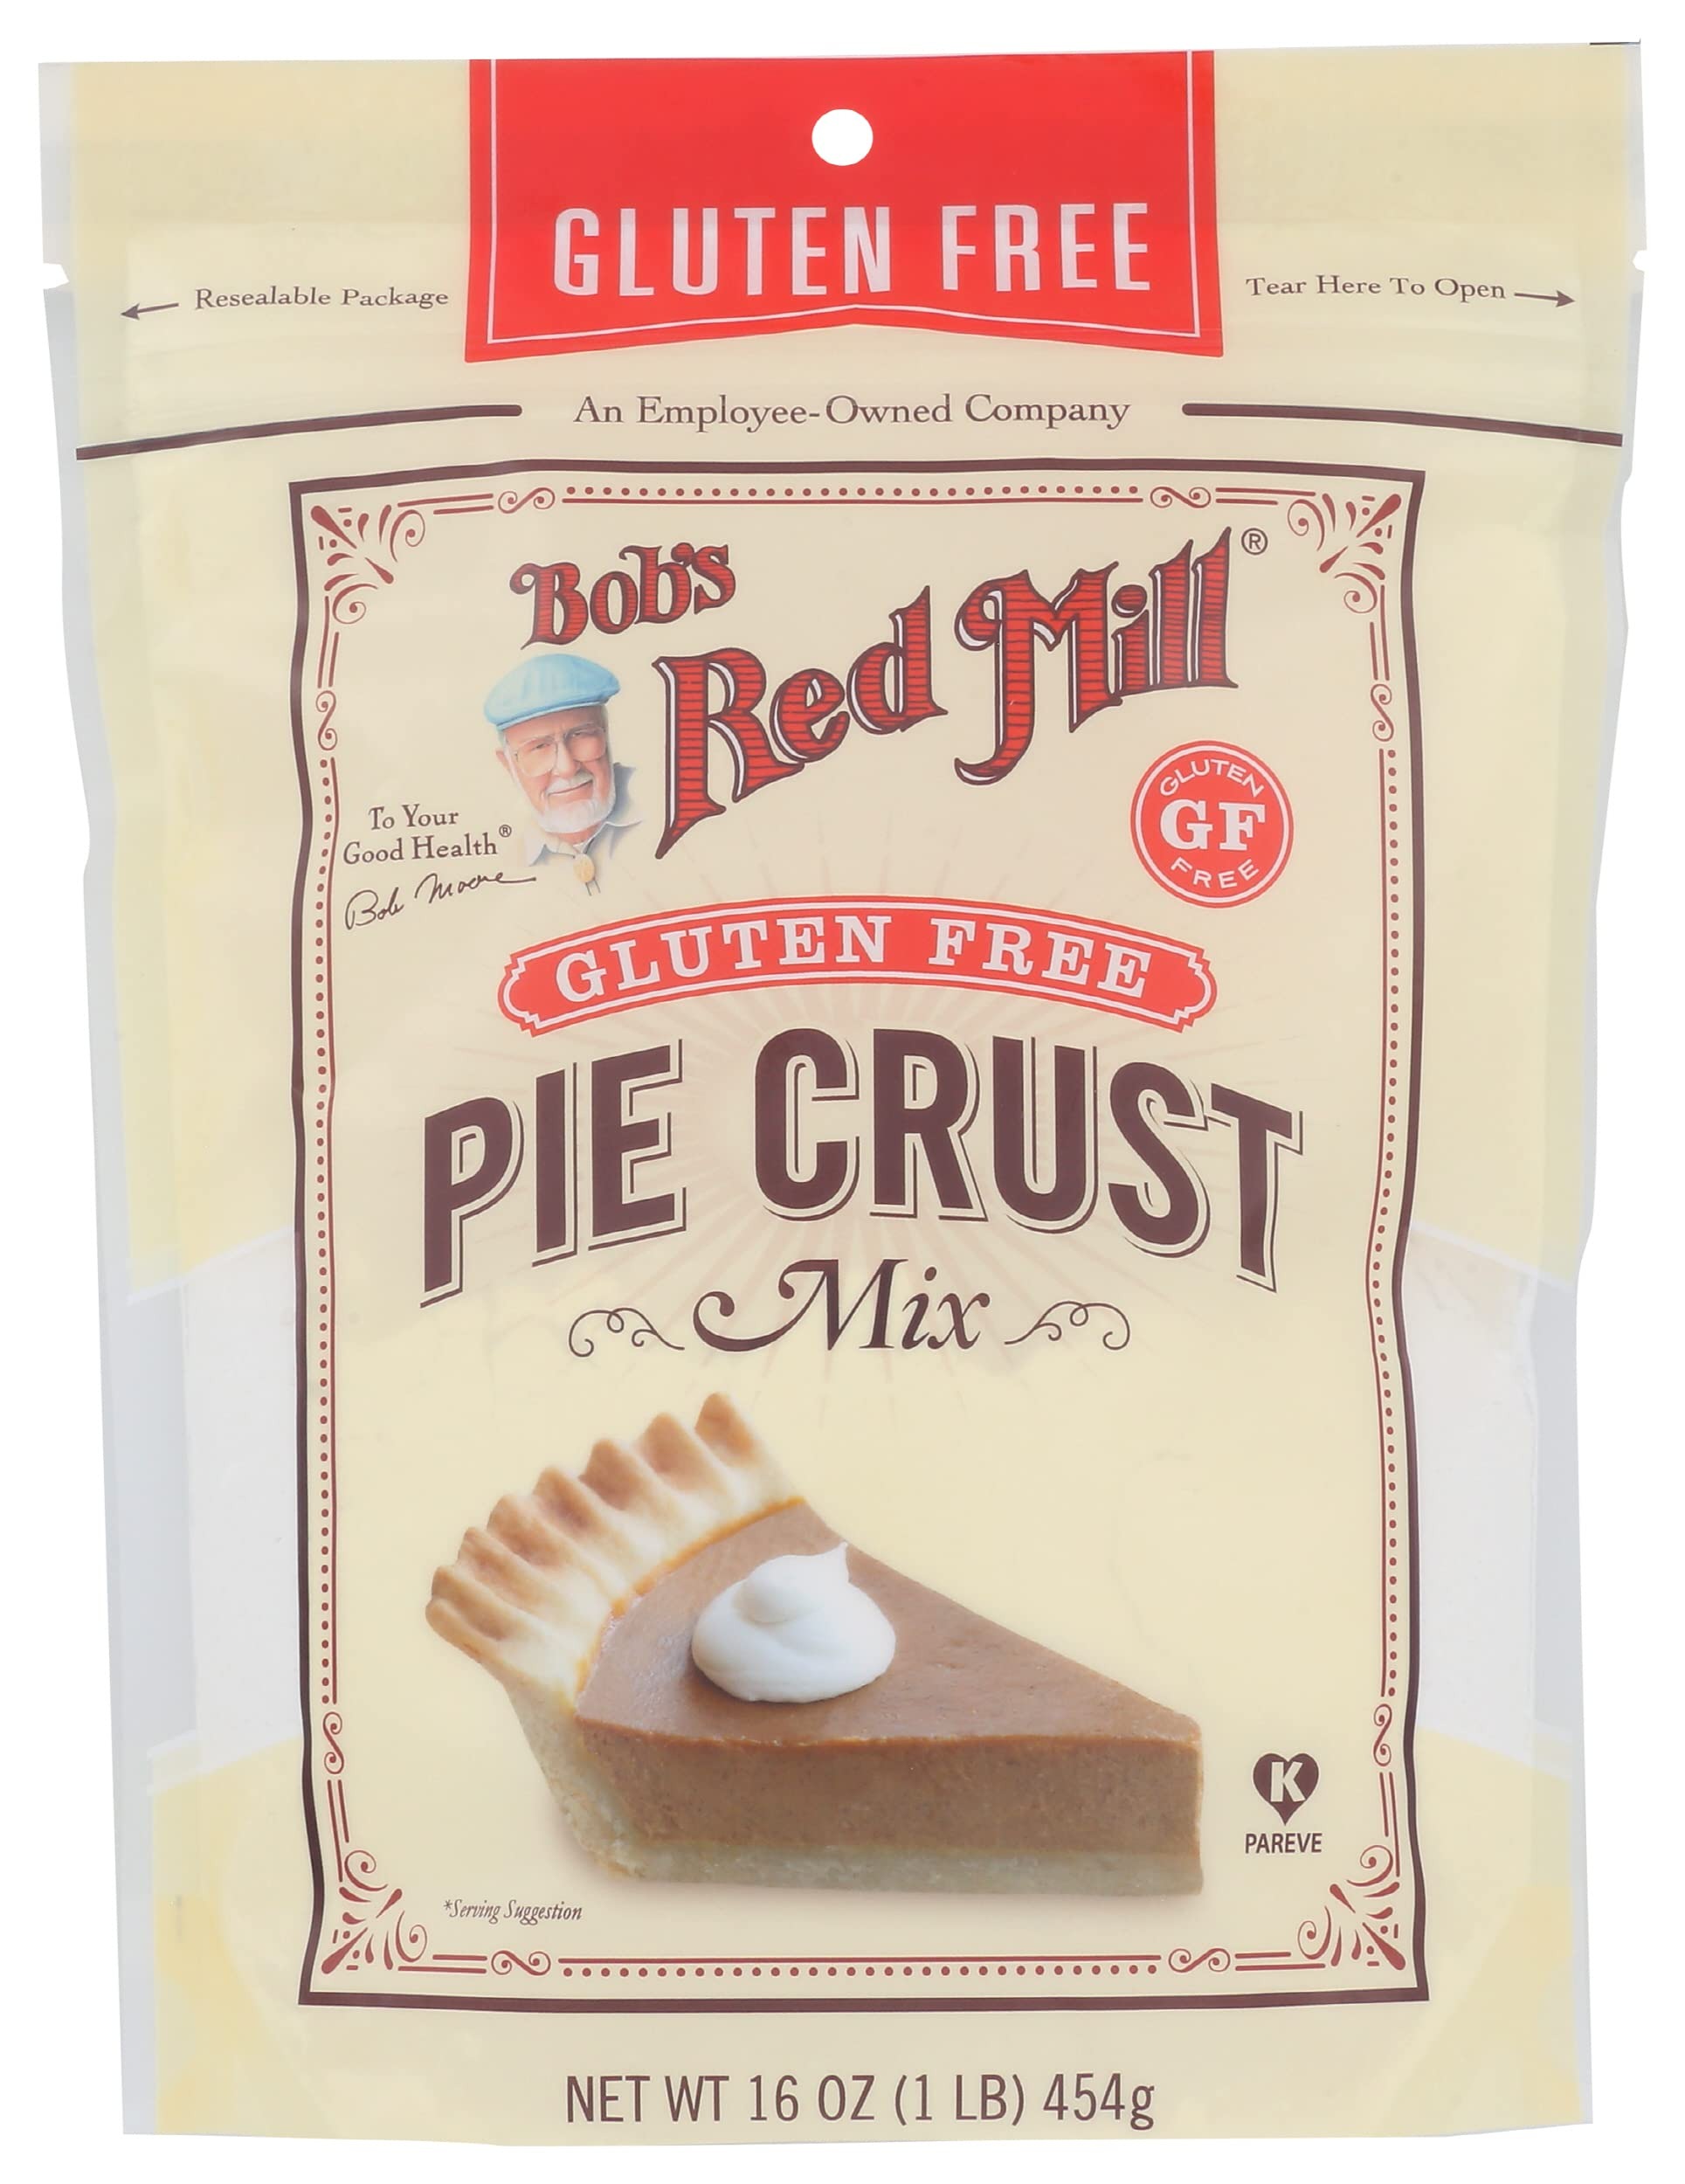
Item Name: Bob's Red Mill Pie Crust Mix, Gluten Free, 16 Ounce (Pack Of 4)
Bullet Point 1: One package makes two 9-inch single crust pies or one 9-inch double crust pie
Bullet Point 2: Can be prepared by hand or with a food processor--just add butter, shortening and ice water
Bullet Point 3: Customize it the way you like: use all butter or all shortening if desired
Bullet Point 4: Made with a custom blend of rice flours, potato starch and tapioca flour to create the ideal flavor and texture, for perfect gluten free pastry ever time
Bullet Point 5: To Your Good Health
Value: 64.0
Unit: Ounce

Price: 14.645